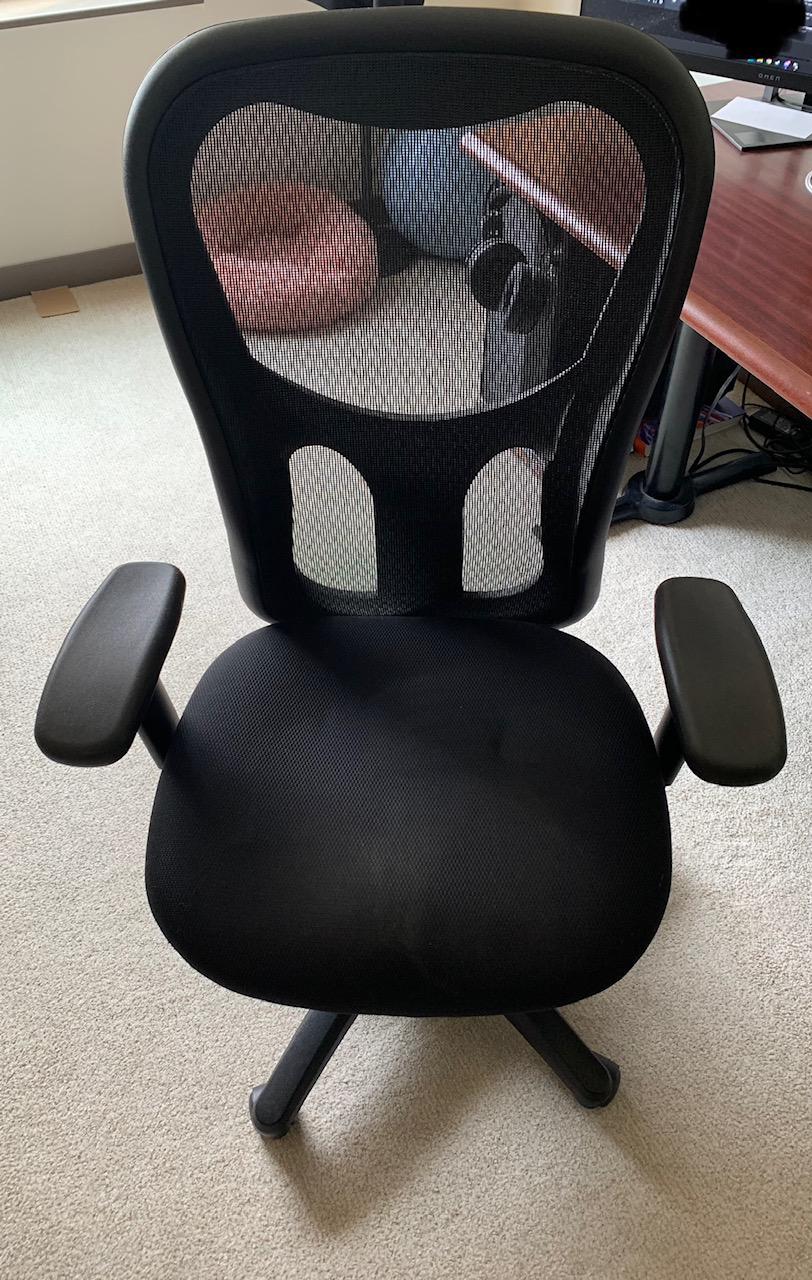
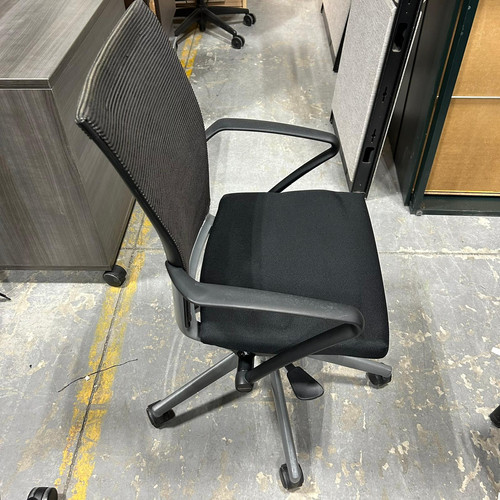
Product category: items_chair
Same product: no